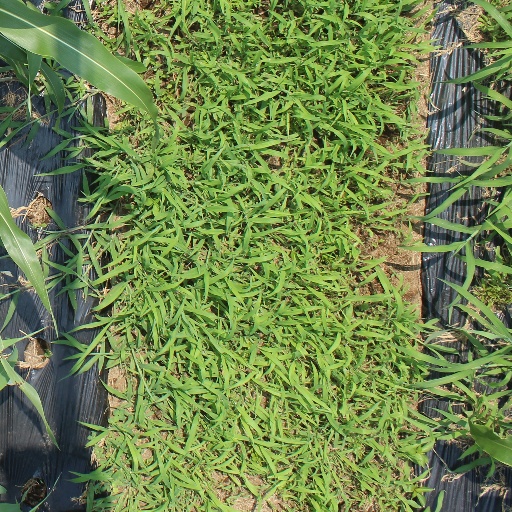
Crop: sorghum